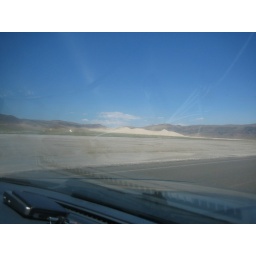
On the road on US-50, observing &amp;quot;Sand Mountain&amp;quot; which is a ginormous sand dune in the middle of nowhere.